St. Peter, Minnesota

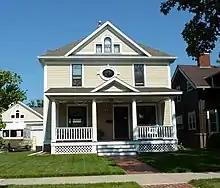
The John A. Johnson House is listed on the NRHP.

In 1851 the Treaty of Traverse des Sioux was signed between the Sioux (Dakota) and the U.S. Government one mile (1.6 km) north of St. Peter. The Nicollet County Historical Society-Treaty Site History Center is near the site of the signing. But the treaty's promises were not kept. The Dakota became angered and the Dakota War of 1862 began in Cottonwood County. In August 1862 the Dakota attacked the German settlement of New Ulm. A company of volunteers from St. Peter, headed by Dodd, St. Peter's founder, went to New Ulm's defense. Dodd was killed on August 23, 1862, and briefly buried in New Ulm. On November 11, 1862, Dodd was buried with high military honors in St. Peter on the grounds of the Church of the Holy Communion, Episcopal, on land he donated to the church. Dodd, his wife Harriet and two children are buried behind the present stone church built in 1869–70 at 118 North Minnesota Avenue.